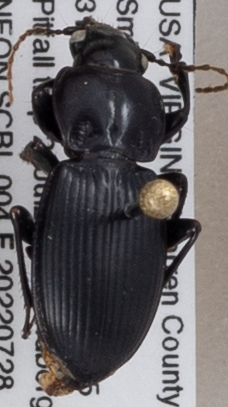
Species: Cyclotrachelus sigillatus
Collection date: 2022-07-28
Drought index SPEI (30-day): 0.916
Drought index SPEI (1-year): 0.846
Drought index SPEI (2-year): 0.782